Waylande Gregory

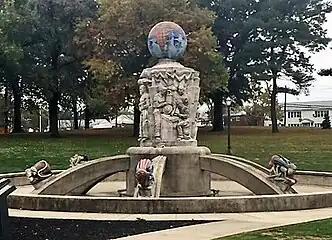
"Light Dispelling Darkness" in 2016

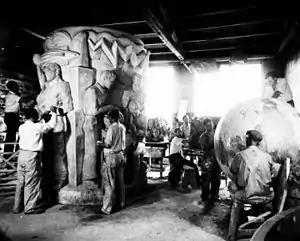
Gregory working on "Light Dispelling Darkness" in June 1937

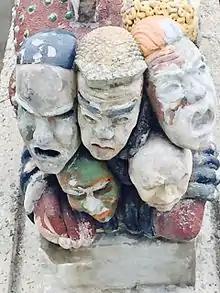
"Light Dispelling Darkness" (Detail)

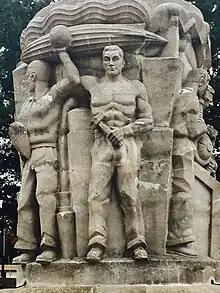
"Light Dispelling Darkness" (Detail)

In 1933, Gregory and his wife Yolanda had moved to Metuchen, New Jersey, where he set up a workshop in the Atlantic Terra Cotta Company in Perth Amboy. This is where he created some of his first monumental ceramic sculptures. As director of sculpture for the Federal Art Project in New Jersey, he began work on the monumental "Light Dispelling Darkness," which still stands in Roosevelt Park in Menlo Park, New Jersey. Some photos are included in this article on the recently restored fountain. Others have been published in an article in Weird New Jersey.